Athlon

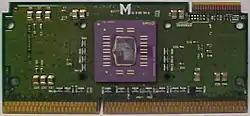
Open Athlon Thunderbird Slot A cartridge

Overall, there are four main variants of the Athlon XP desktop CPU: the "Palomino", the "Thoroughbred", the "Thorton", and the "Barton". A number of mobile processors were also released, including the "Corvette" models, and the "Dublin" model among others.